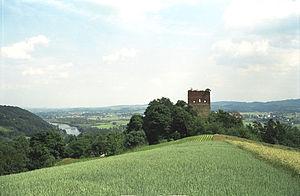
Melsztyn est une localité polonaise de la gmina de Zakliczyn, située dans le powiat de Tarnów en voïvodie de Petite-Pologne.
Les Châteaux forts du Dunajec, est un système de citadelles construites dès le XIIIè siècle, qui se trouve au sud de la Pologne, dans les Beskides occidentales, le long du Dunajec et son affluent, le Poprad. La plupart fut érigée par le roi Casimir III de Pologne. Une autre part appartenait aux ducs polonais ; le tout fut endommagé pendant la deuxième Guerre du nord. Les châteaux avaient pour but la protection du chemin des marchands qui circulaient entre l'ancienne capitale de la Pologne, Cracovie et l'ancienne capitale hongroise, Buda.